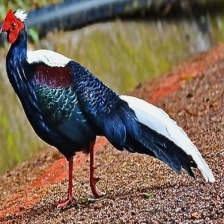
Species: SWINHOES PHEASANT
Scientific name: LOPHURA SWINHOII